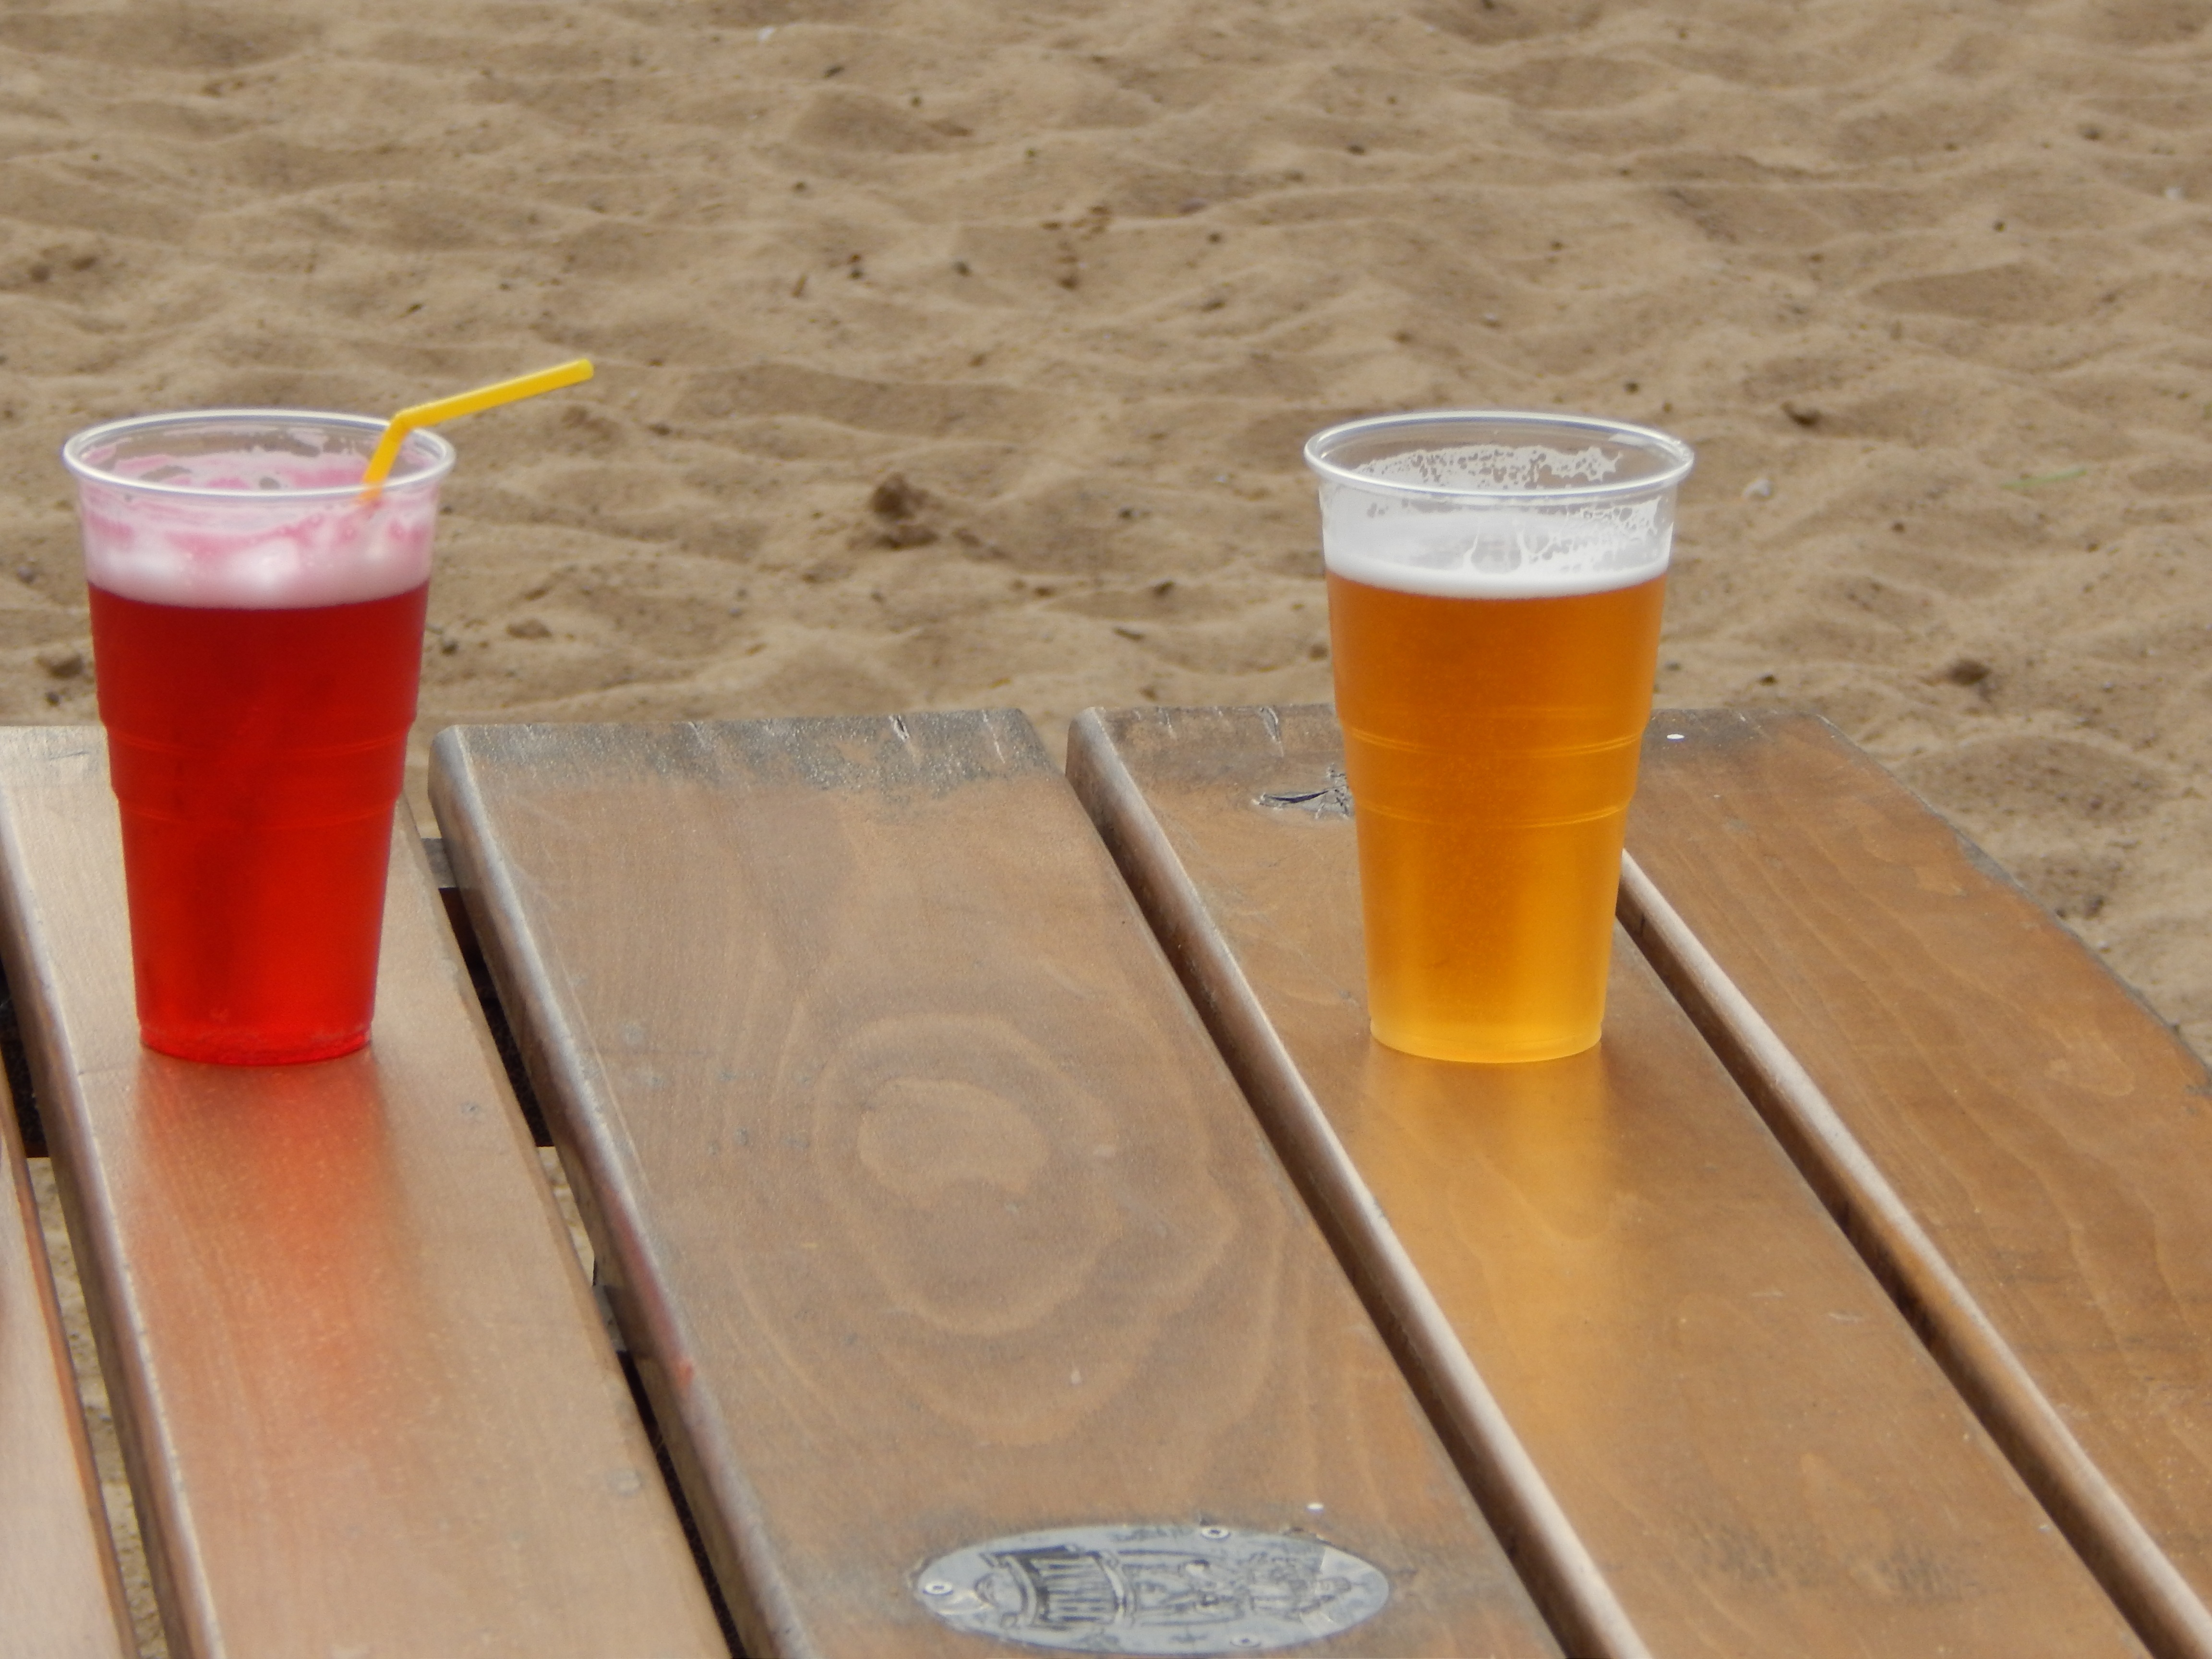
food, drink, beer, alcohol, cocktail, the drink, soft drink, man made object, mugs for beer